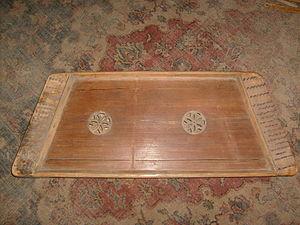
Le cymbalum, czimbalum, cimbal, cimbalom, țambal, ou tsymbaly, cimbole, cimbolai ou Cembalum est un instrument à cordes frappées faisant partie de la famille des cithares sur table. On l'appelle aussi le piano tzigane.